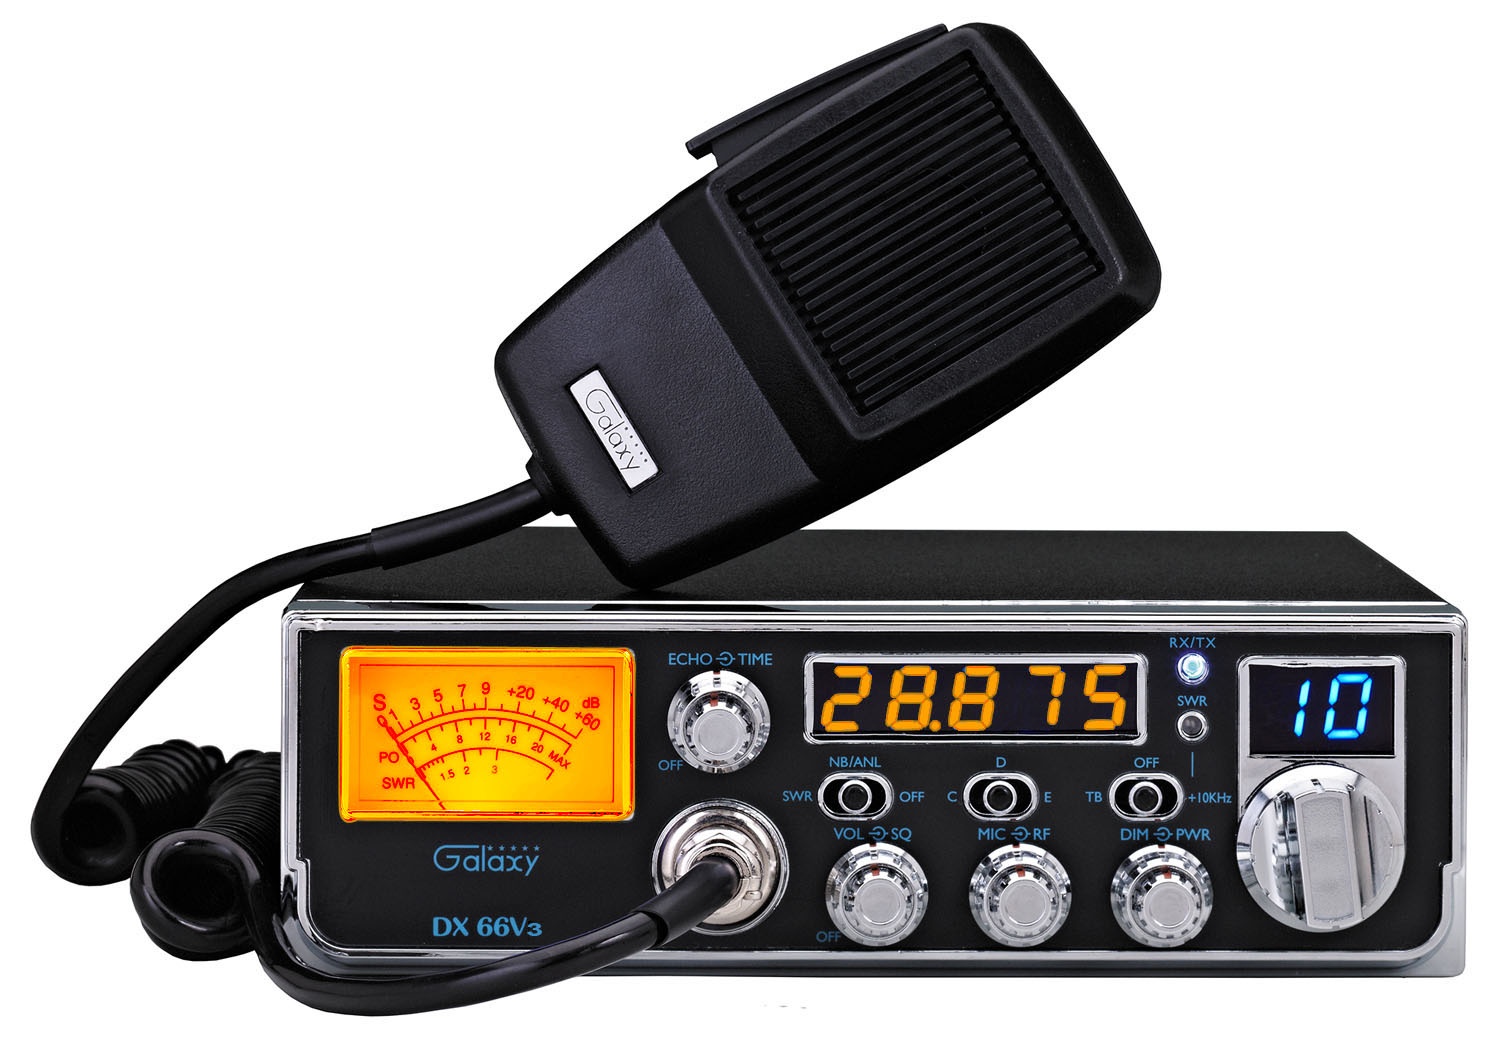
Galaxy DX-66V3 Compact 10 Meter Amateur Radio with Echo & SWR Meter (DX66V3)
ITEM IS BRAND NEW FROM THE FACTORY AND HAS NOT BEEN MODIFIED - THIS RADIO IS COVERED BY A MANUFACTURER'S WARRANTY ONLY Galaxy DX66V3 Features: Power Output (Bird Wattmeter): 45 Watts PeP Power Output (IFR Service Monitor): 58 Watts PeP Power Output (Dosy Wattmeter): 50 Watts PeP SWR Meter Frequency Counter: 5 Digit LED Talkback Echo Dimmable Faceplate Lights Galaxy DX66V3 Specifications: Width: 7.5" -- Small enough to fit in your truck's radio cubby Height: 2 1/4" Length: 9" Mid-size chassis (7.25" wide) 10 meter radio AM Dual Mosfet output Starlite back-lit faceplate Orange 5 digit frequency counter 2 digit blue channel indicator Dual pot Echo circuit Talk-Back with on/off Automatic SWR circuit High SWR LED indicator RX/TX LED indicator +10KHz circuit Bright/dim Front mount 4 pin microphone Rear PA & external speaker jacks THIS RADIO IS COVERED BY A MANUFACTURER'S WARRANTY ONLY - NO RETURNS
Brand: Galaxy
Category: Electronics > Communications > Communication Radios > Amateur Radios